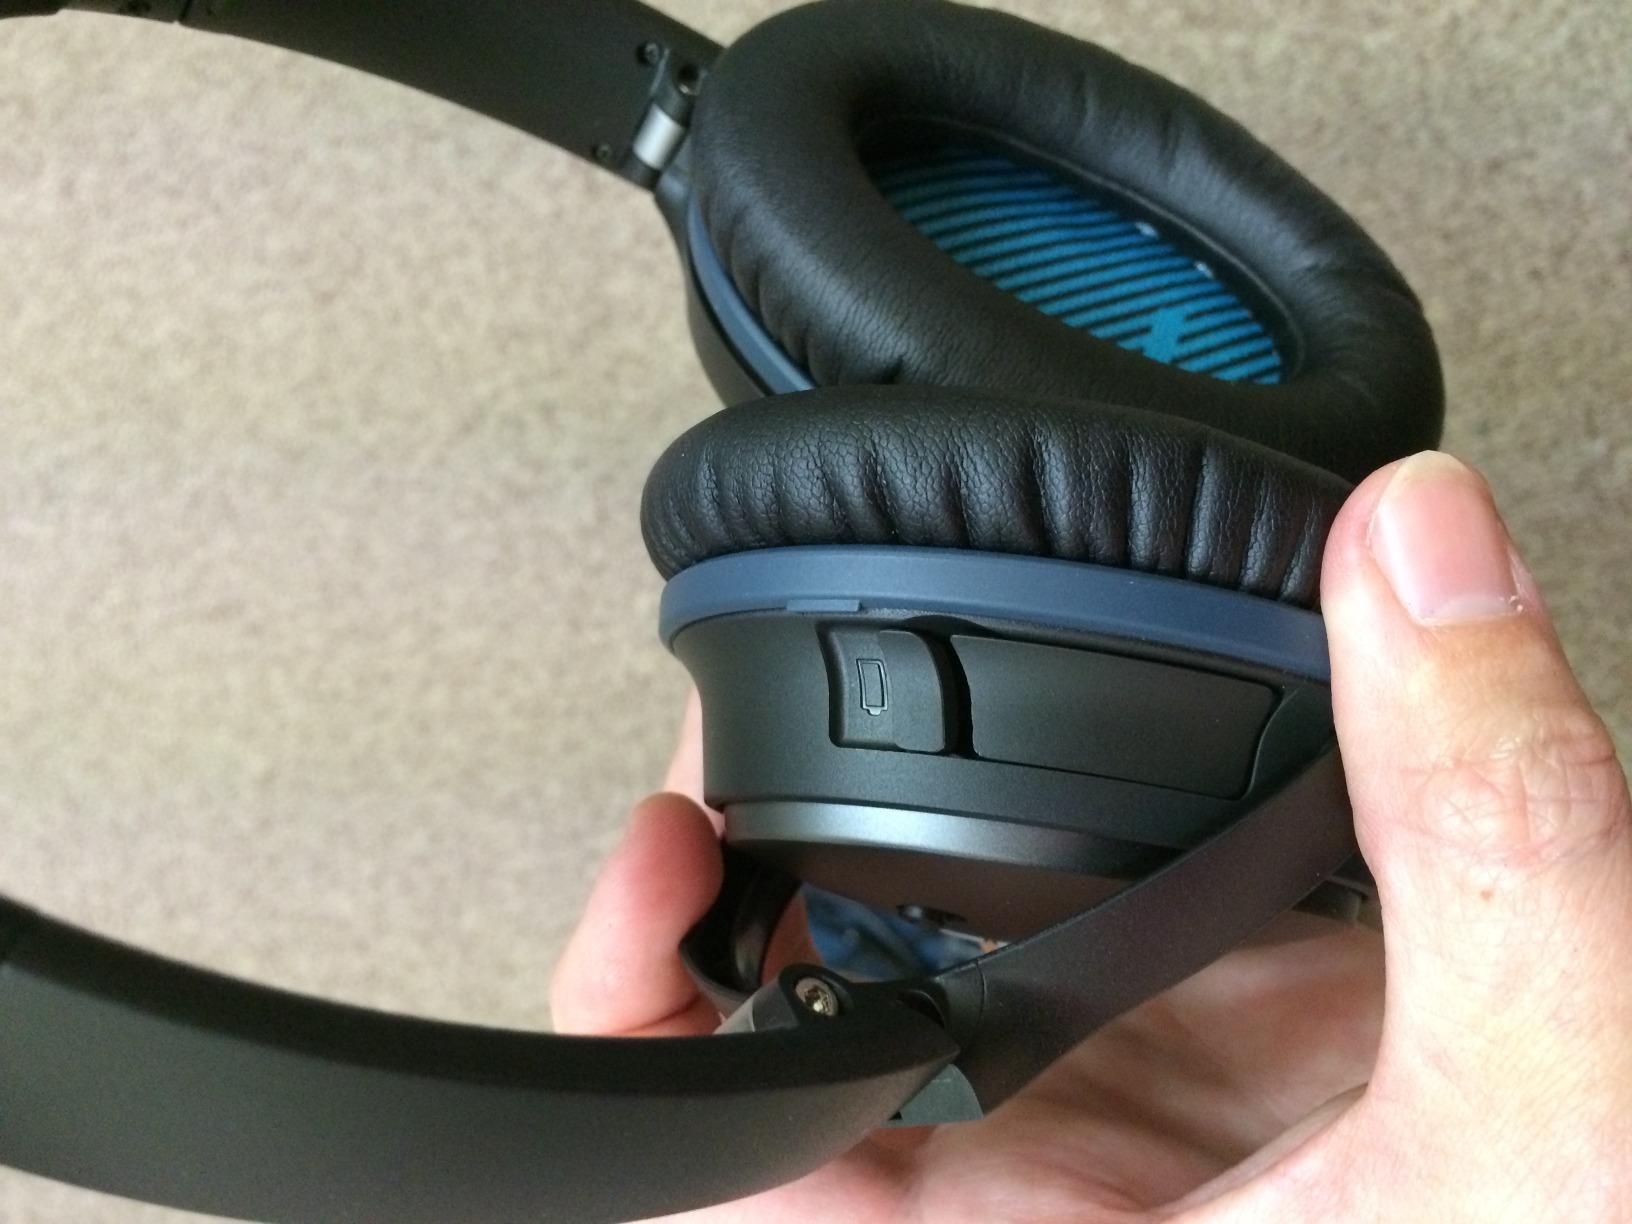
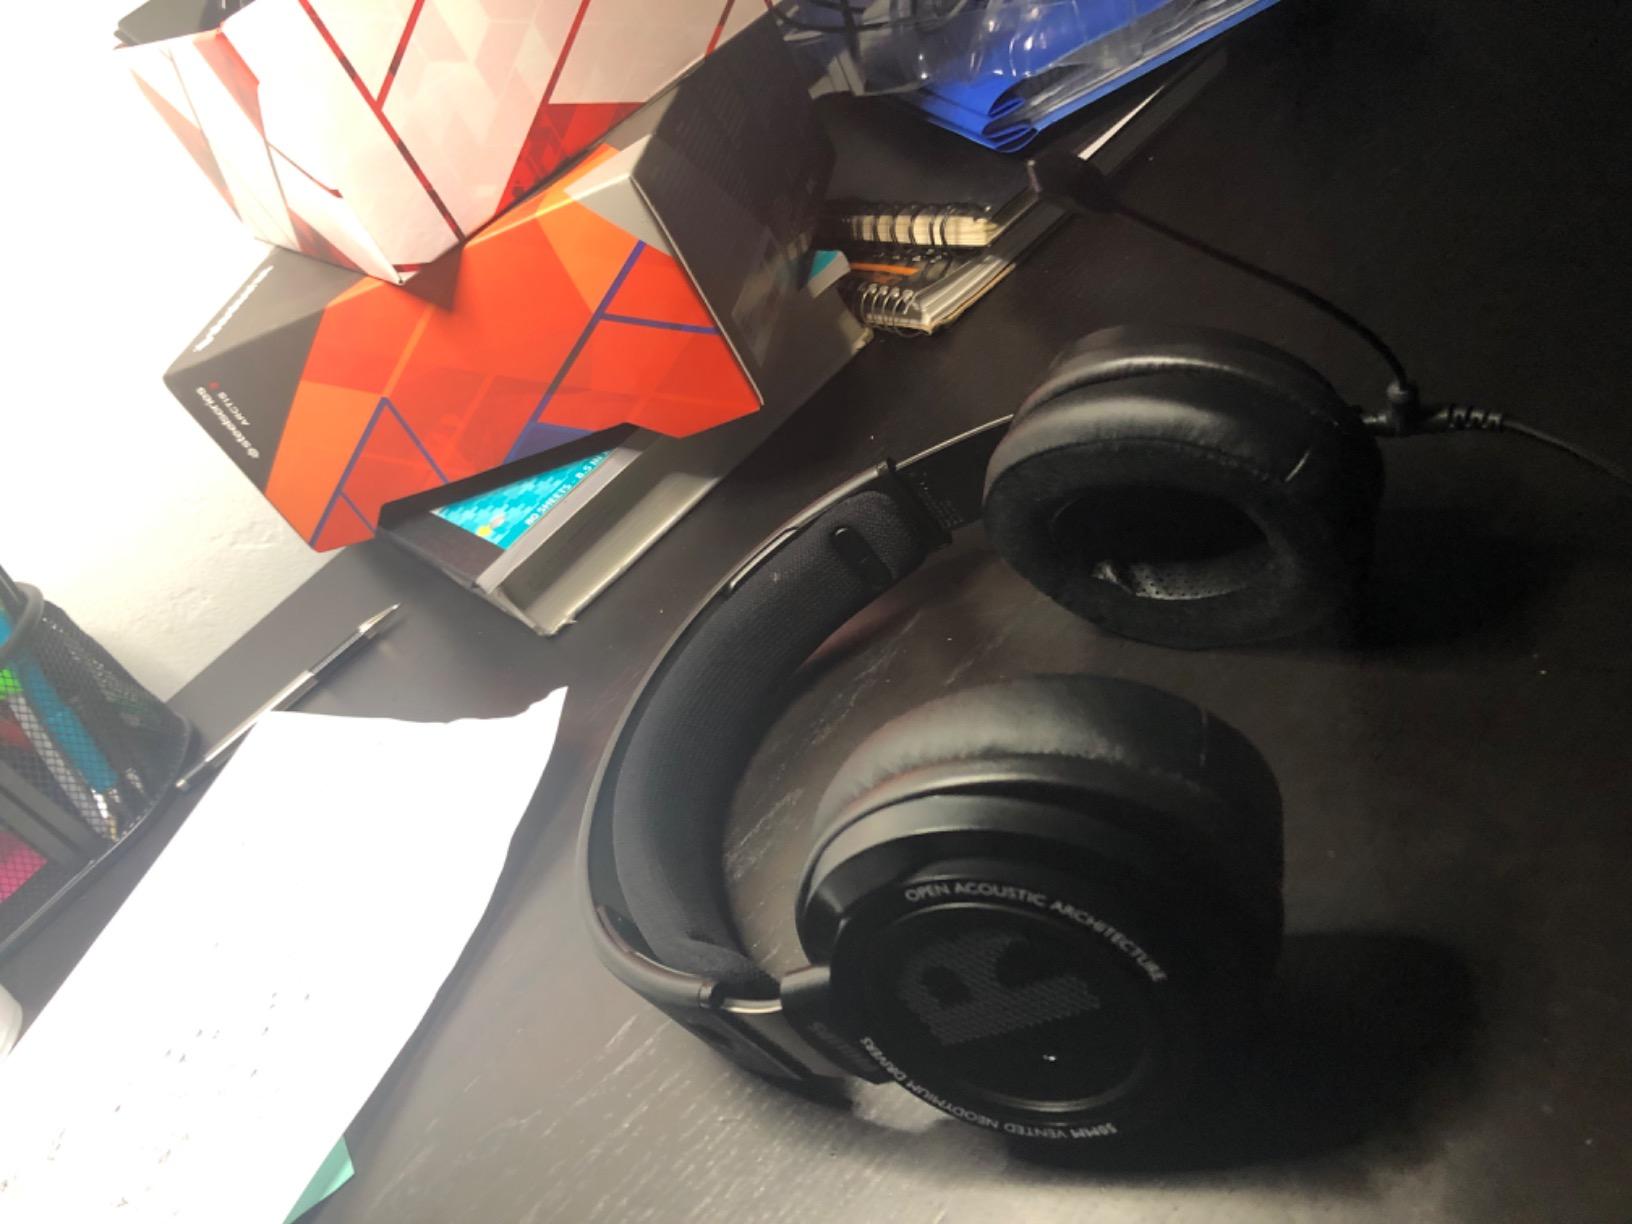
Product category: headphones
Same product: no